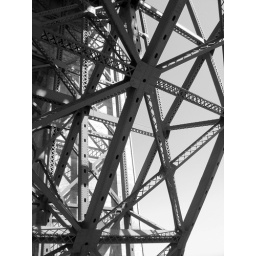
Even though it's color is it's hallmark, I just loved the structure of the Golden Gate Bridge in black and white